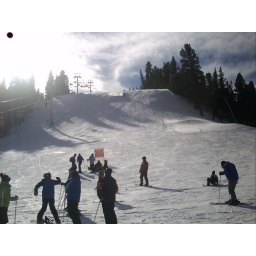
The Face ski run at the base of the mountain in Red River, NM.